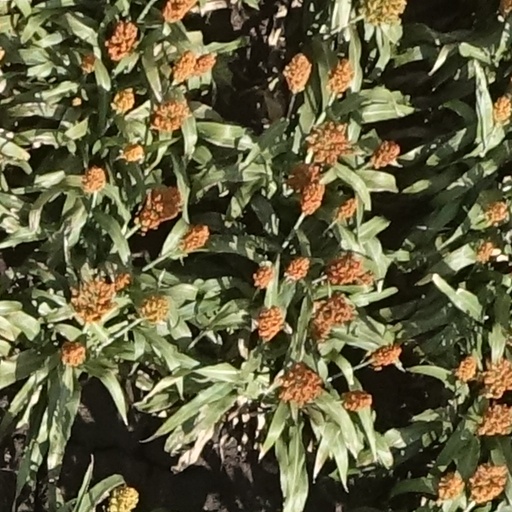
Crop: sorghum